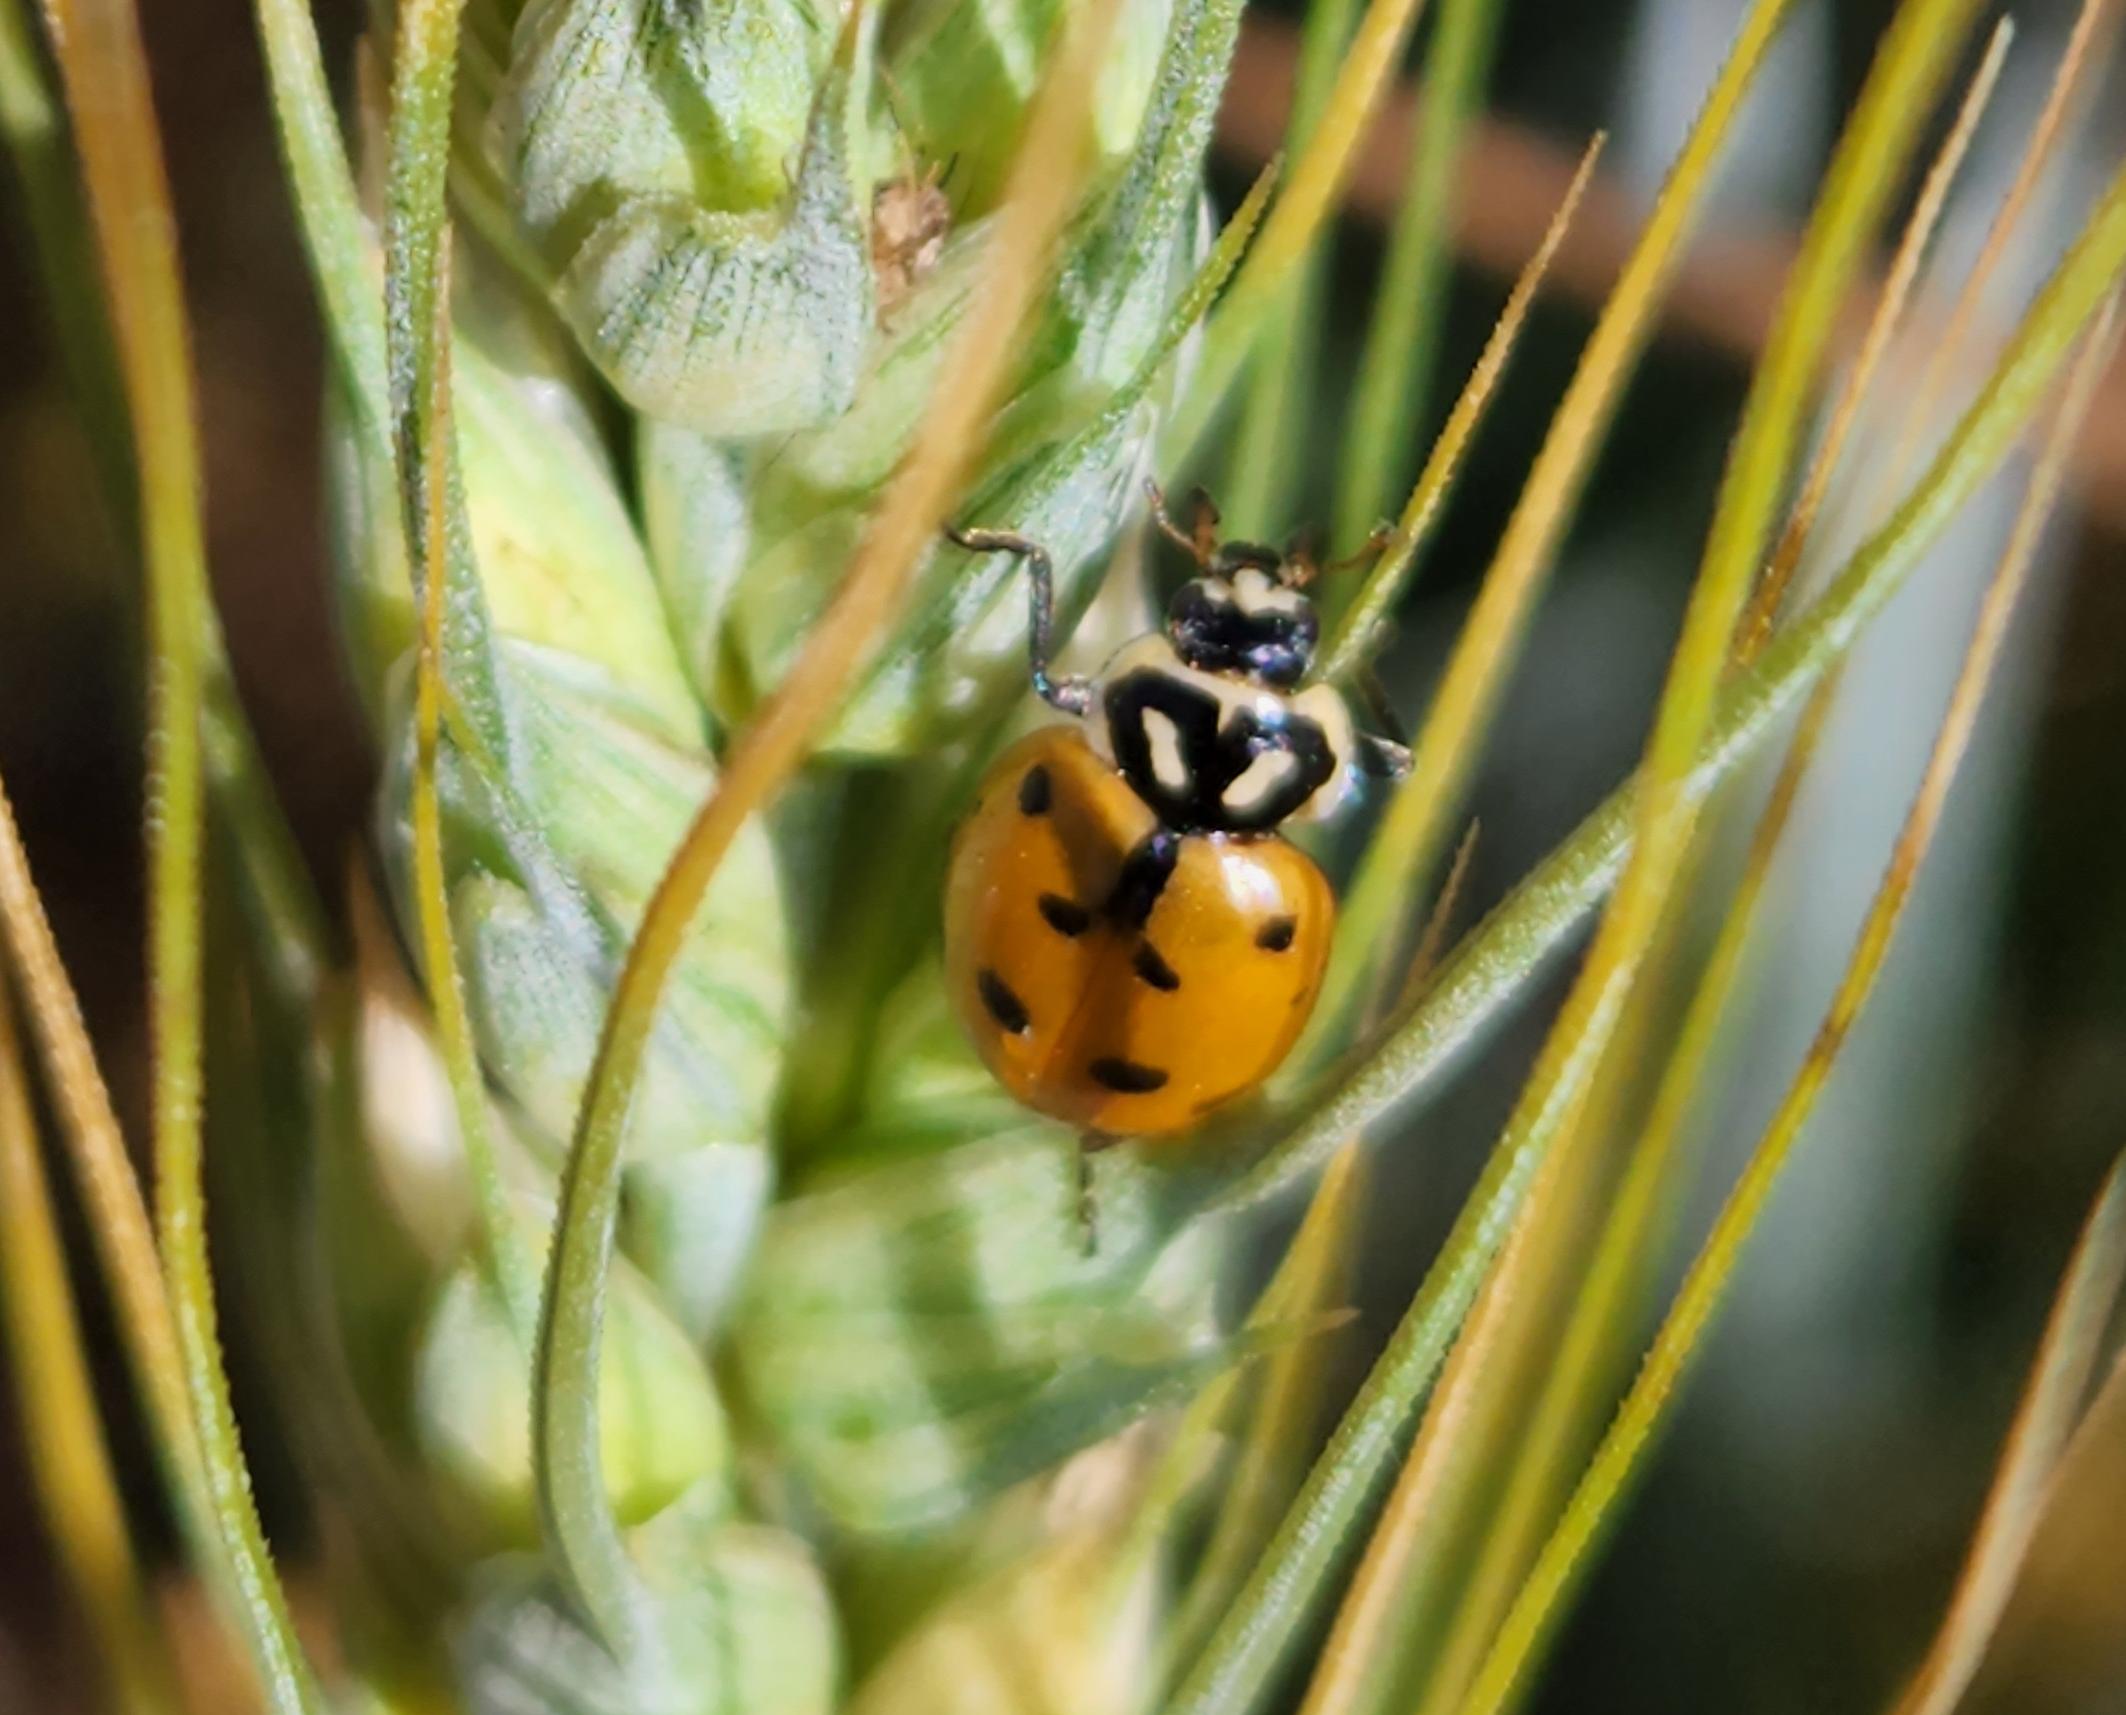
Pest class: predators